Pavement condition index

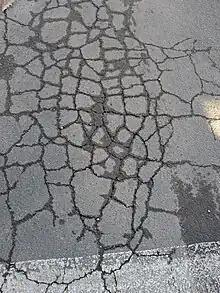
Alligator cracking is one of the distress types used to calculate the PCI.

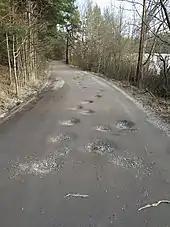
Number of potholes is an important input for calculating the PCI of a road.

The method is based on a visual survey of the number and types of distresses in a pavement. First, the type and extent of existing distresses, their severity level is collected. Next, distress density is calculated for each type of distress. The density values are translated into deduct value (DV) and corrected deduct value (CDV) using a set of curves proposed by the ASTM. The ASTM does not include the formulae of these curves, but they are recalculated by researchers. Finally, the value of the PCI is calculated in an iterative process. The result of the analysis is a numerical value between 0 and 100, with 100 representing the best possible condition and 0 representing the worst possible condition.